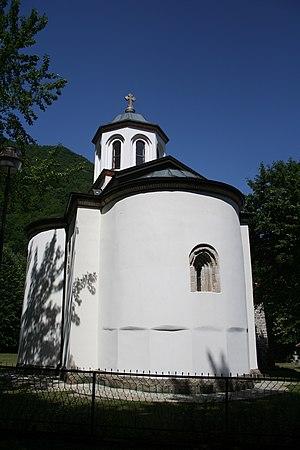
L'église Saint-Élie de Ba est une église orthodoxe serbe serbe située à Ba, dans la municipalité de Ljig et dans le district de Kolubara en Serbie. Elle est inscrite sur la liste des monuments culturels protégés de la République de Serbie.